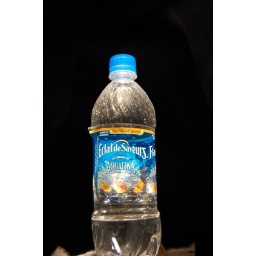
Ya so, we found this bottle with barely any water in it. Seemed to work pretty well.